Albert Hahl

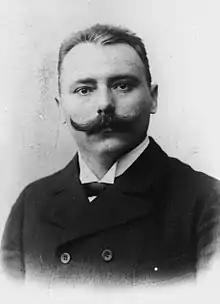
Albert Hahl

Albert Hahl (1868–1945) was a German colonial administrator. In 1897, he was acting Landeshauptmann of the German New Guinea Company. After this he was appointed Governor of German New Guinea from 10 July 1901 to 13 April 1914. During his time as governor, he founded the town of Rabaul in 1903, by 1910 the offices of the government moved there from Kokopo, making Rabaul the official capital of the colony. Hahl is featured in Christian Kracht's 2012 novel "Imperium", which focuses on August Engelhardt.